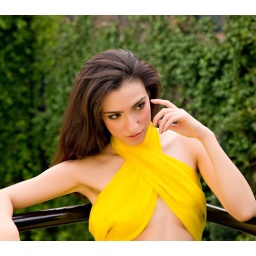
Lighting info:Natural softbox in the sky with clouds as a diffuser